Étienne Boulay

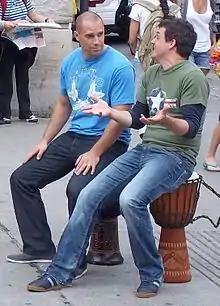
Boulay, left, in 2011

Étienne Boulay (born March 10, 1983) is a former Canadian football safety. He most recently played for the Toronto Argonauts of the Canadian Football League, with whom he won the 100th Grey Cup championship. He previously played for the Montreal Alouettes from to where he won two more Grey Cup championships. He was drafted 16th overall by the Alouettes in the 2006 CFL Draft. He played college football for the New Hampshire Wildcats.